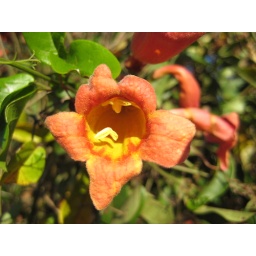
These cute flowers are growing along our walk to school huge and viney over brick wall